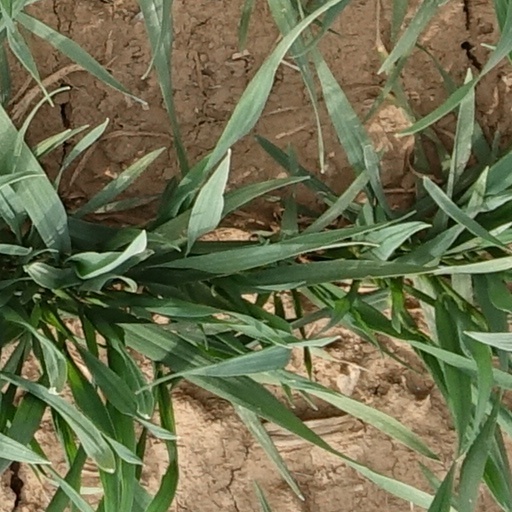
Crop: wheat